Jason Nixon

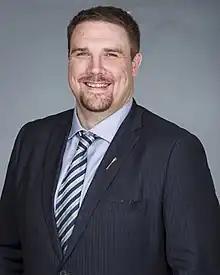

Jason John Nixon (born May 26, 1980) is a Canadian politician and the current Minister of Seniors, Community and Social Services of Alberta. He is member of the Legislative Assembly of Alberta representing the electoral district of Rimbey-Rocky Mountain House-Sundre.